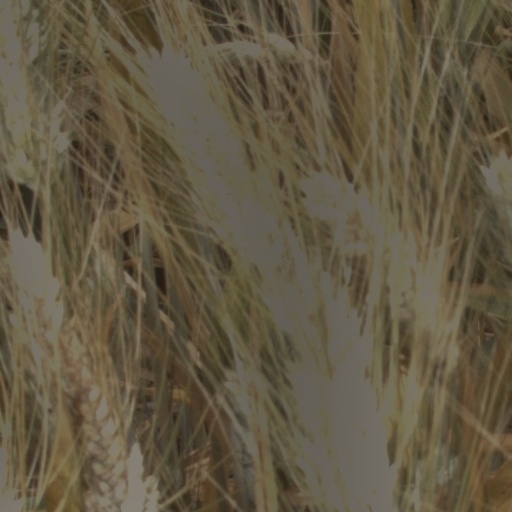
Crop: wheat